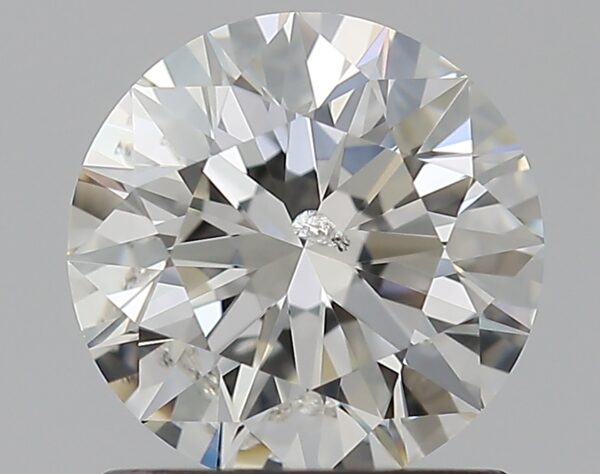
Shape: round
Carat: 1.01
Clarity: SI2
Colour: G
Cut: EX
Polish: EX
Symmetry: EX
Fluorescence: N
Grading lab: IGI
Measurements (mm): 6.44 x 6.4 x 3.99